A638 road

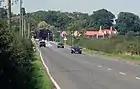
Between Gamston and Markham Moor

The route starts off as a non-trunk road at the Markham Moor interchange (previously a roundabout before 2008) in West Drayton. Previous to 1967, the A1 approached from the south on what is now the B1164. Previous to 1958, this small section would have been the A1, where it would have met the A57 from Lincoln opposite the Markham Moor Hotel then both roads were concurrent for a hundred yards, then the A57 took the road through West Drayton. When the West Drayton diversion opened in February 1957 (including the roundabout) as the A57, the A1 still went through Retford, until August 1961.